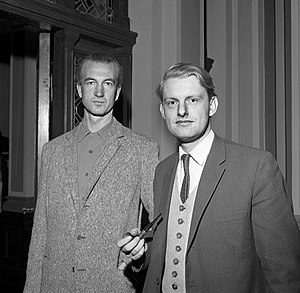
Olaf Olsen
Olaf Olsen til højre med den norske arkitekt Håkon Christie (1922–2010) til venstre. Fotograf: Åsgeir Valldal, Norske Dagbladet, 1962.
Olaf Heymann Olsen var en dansk historiker og arkæolog, som specielt arbejdede med middelalderarkæologi. Olsen var direktør for Nationalmuseet og rigsantikvar 1981-1995.